Kyrgyzstan–Mongolia relations

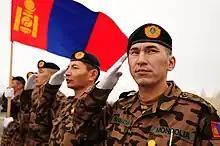
Mongolian soldiers salute while the Mongolian flag waves at the Transit Center at Manas, where they stayed for several days before moving forward to Afghanistan to support Operation Enduring Freedom.

Formal relations between Kyrgyzstan and Mongolia were established after the independence of the Kyrgyz Republic in 1991.